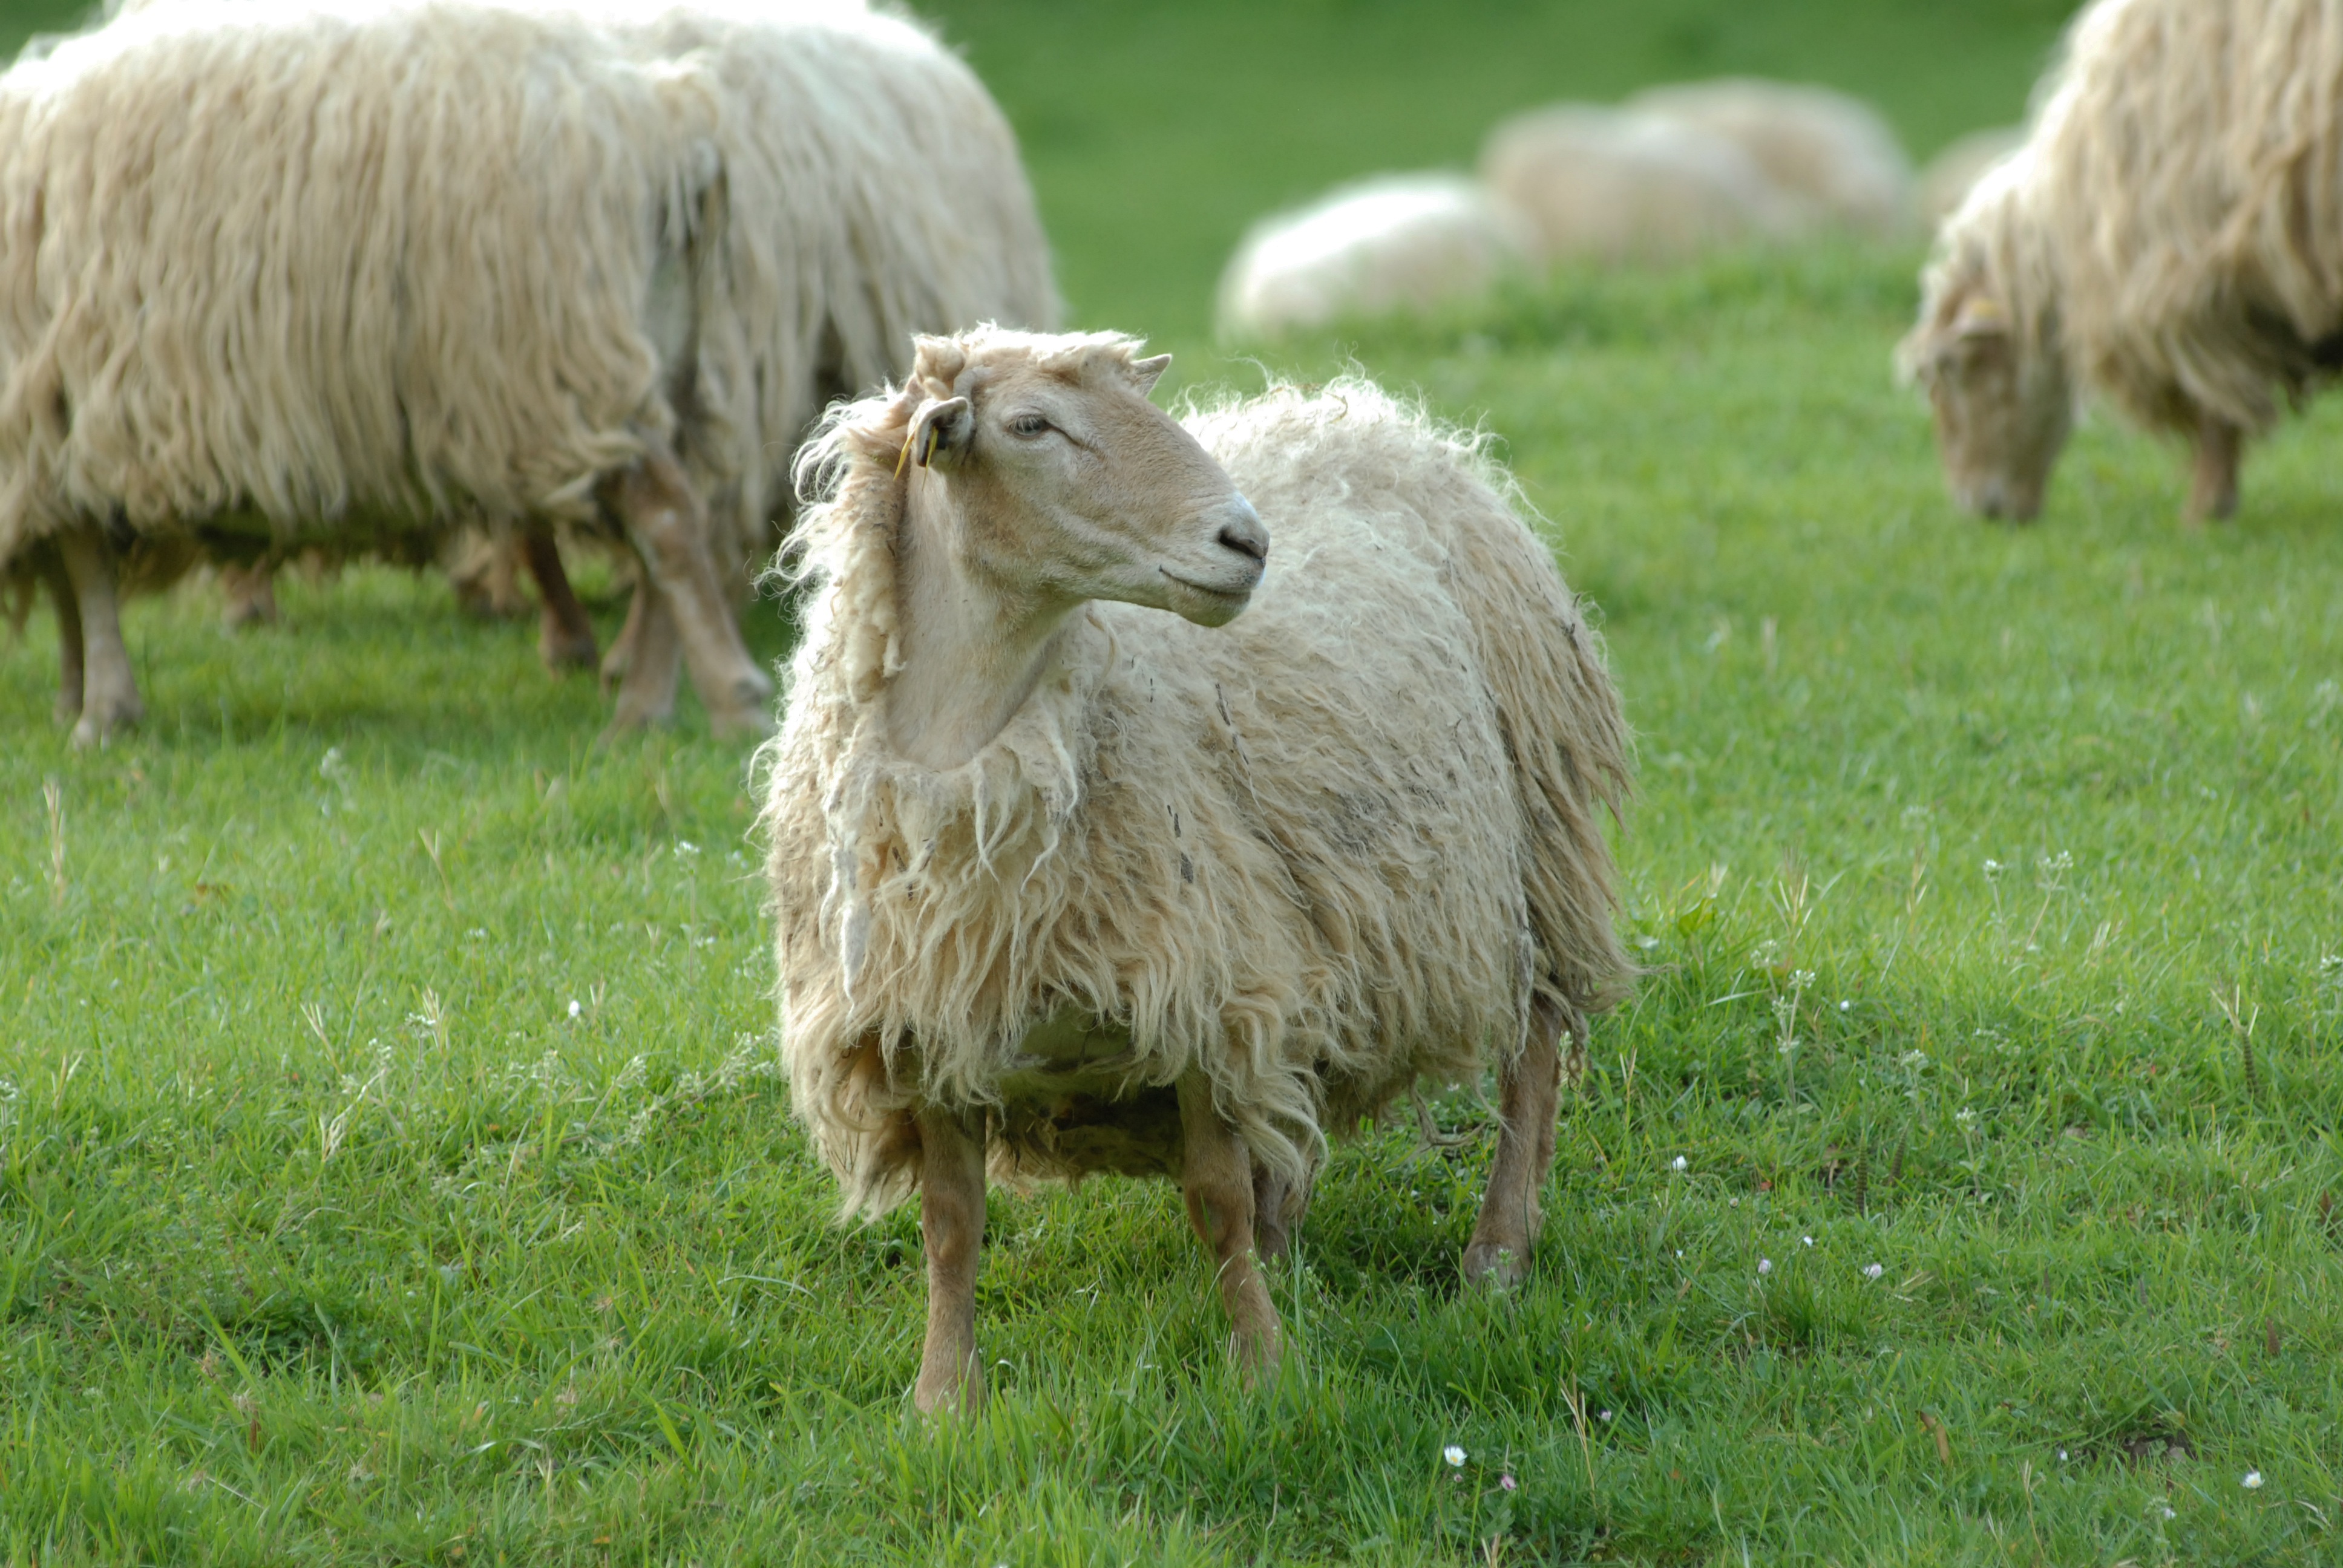
sheep, sheeps, mammal, vertebrate, pasture, fauna, grazing, grassland, grass, herd, field, meadow, cow goat family, herding